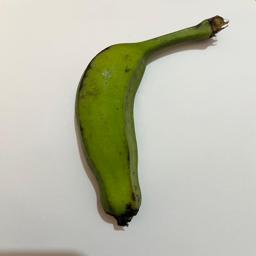
Ripeness: Green